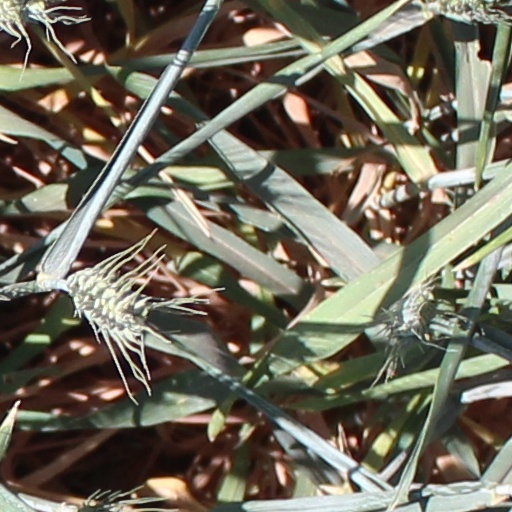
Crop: wheat